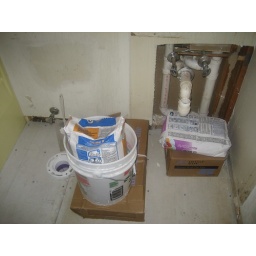
the day i came home to find they refloored my bathroom over my cat.